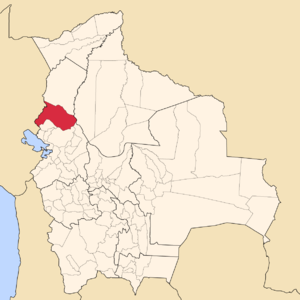
Franz Tamayo est une province du département de La Paz, en Bolivie.